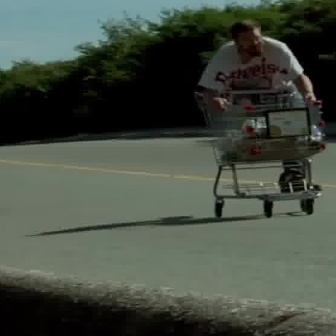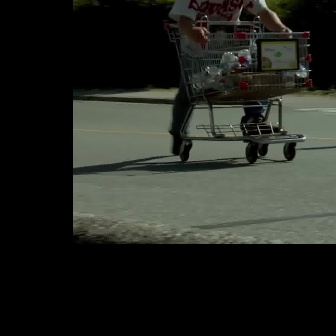
  Please identify the target specified by the bounding box [194,86,324,215] in the first image and locate it in the second image. Return the coordinates in [x_min,y_min,x_max,y_max] format.
Answer: [164,14,311,162]